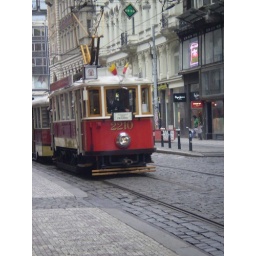
Thought this may have been a tourist route like the red bus in Brisbane